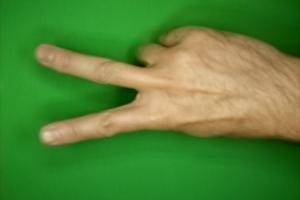
Label: scissors